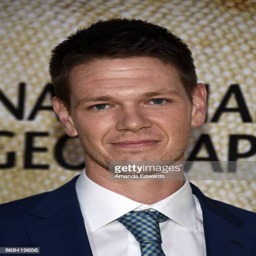
tv actor arrives at the premiere